Collegium Regale

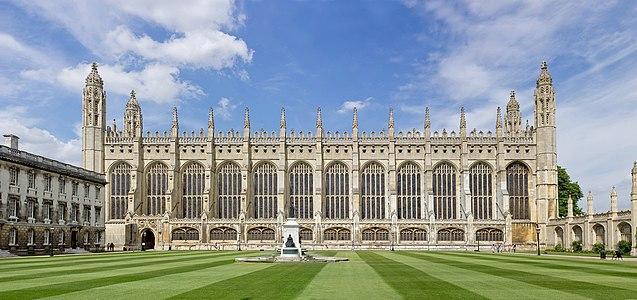
"Collegium Regale" was dedicated to Kings College King's College, Cambridge (pictured: the chapel)

In 1941, Howells took the post of acting organist of St John's College, Cambridge, standing in for Robin Orr who was away on active service in World War II. Howells attended a tea party held by Eric Milner-White, then Dean of King's College. There, he also met the Director of Music at King's, Boris Ord, and the organist of Gonville and Caius College, Patrick Hadley. The three men challenged Howells to a bet of one guinea that he could not compose a canticle setting for the Choir of King's College Chapel. Howells successfully produced a setting of the ; he later remarked that it was "the only "Te Deum" to be born of a decanal bet".